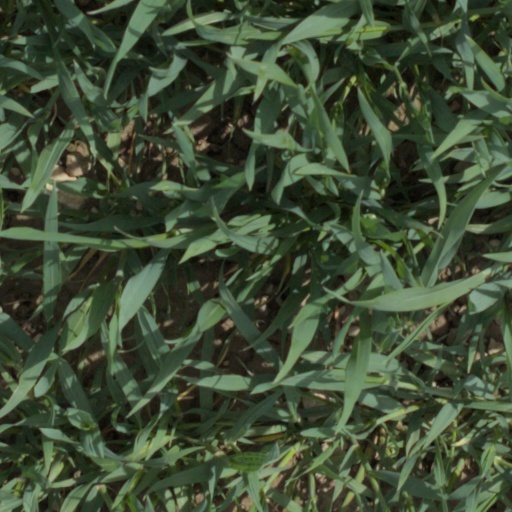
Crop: wheat